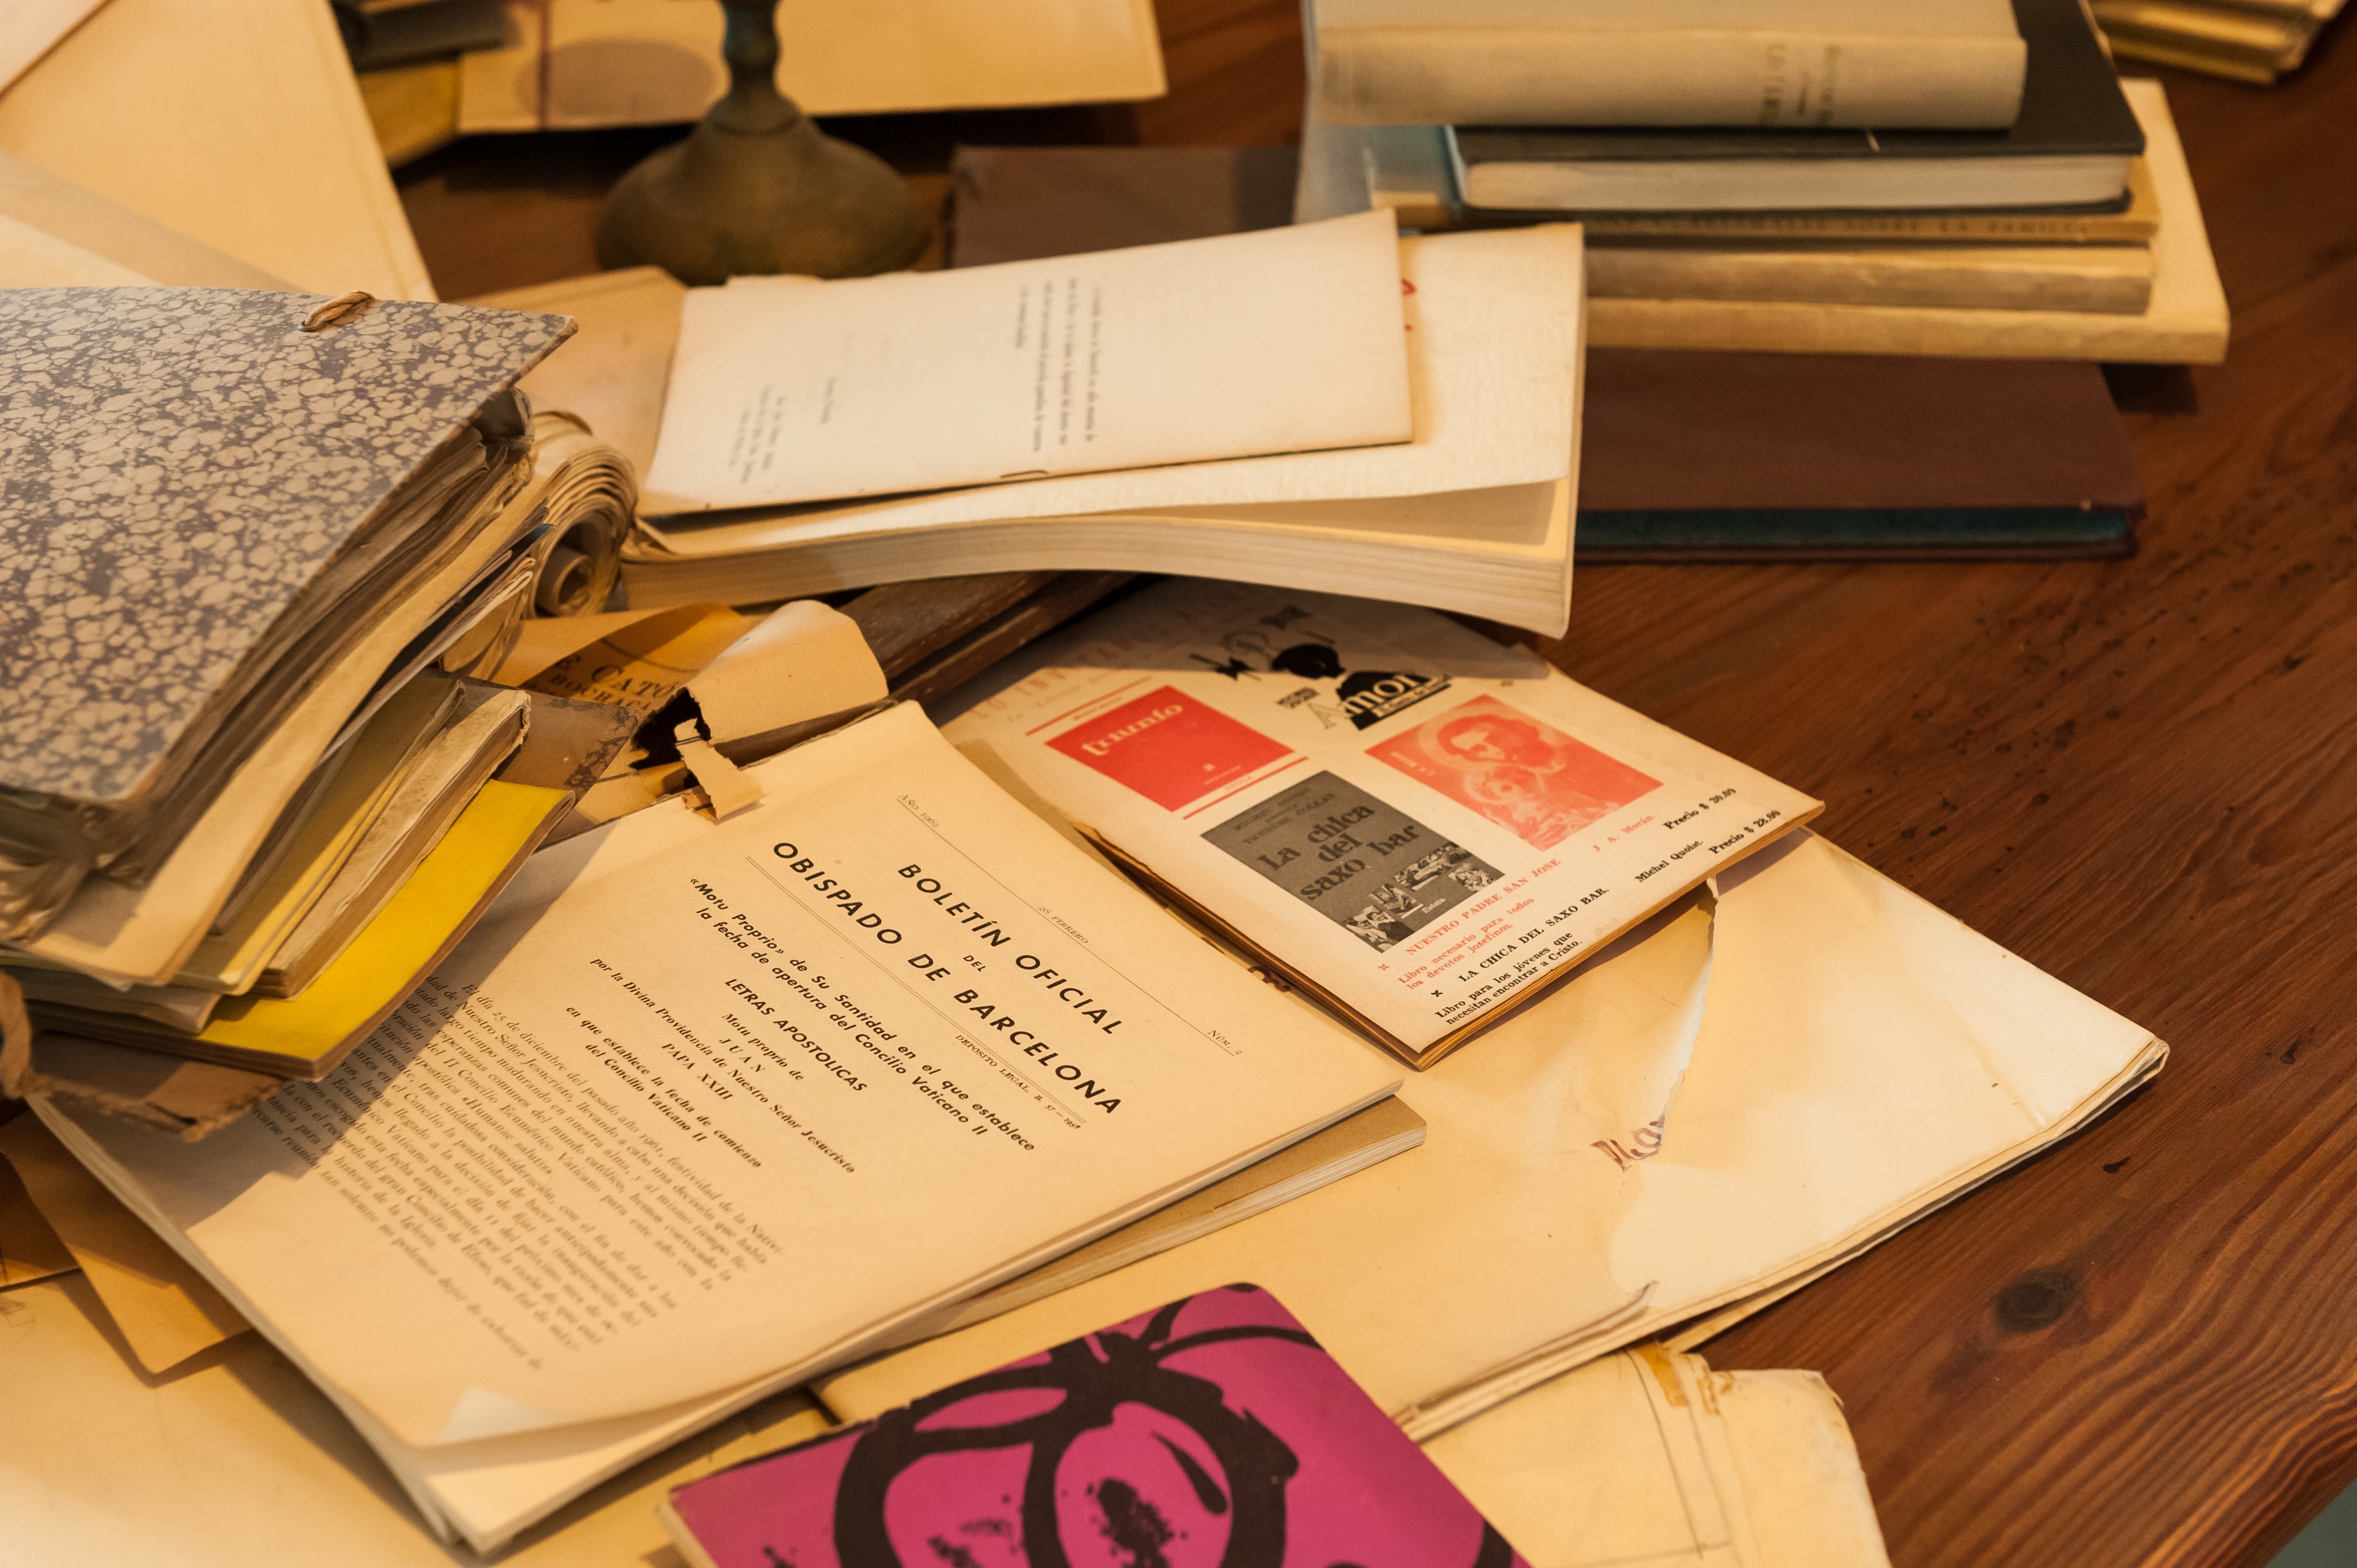
desk, writing, table, wood, brand, art, design, antique books